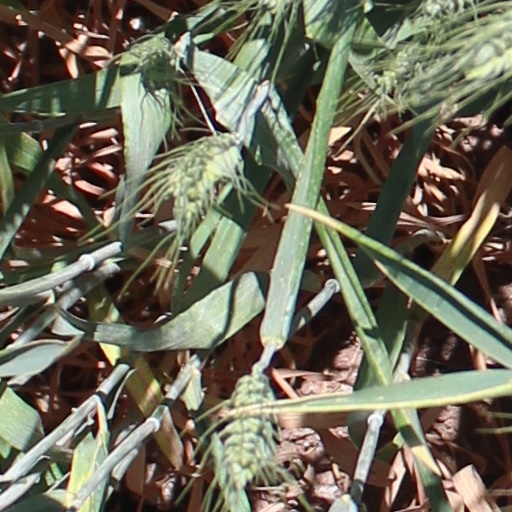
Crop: wheat